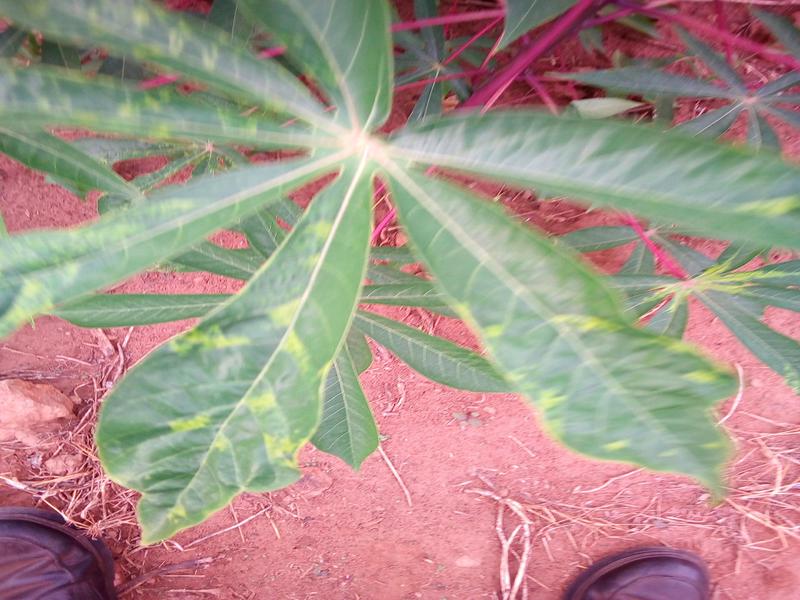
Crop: cassava
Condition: mosaic_disease